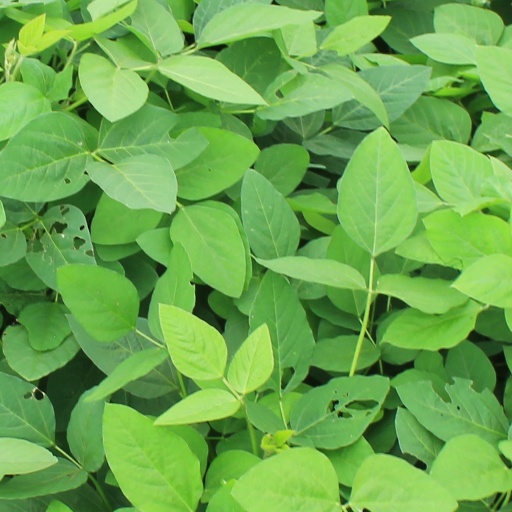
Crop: soybean